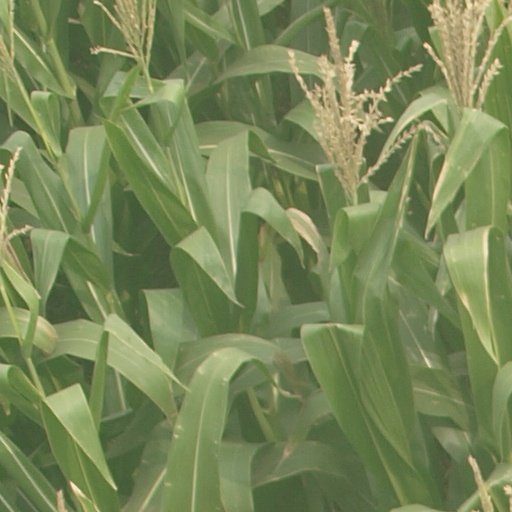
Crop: maize; corn